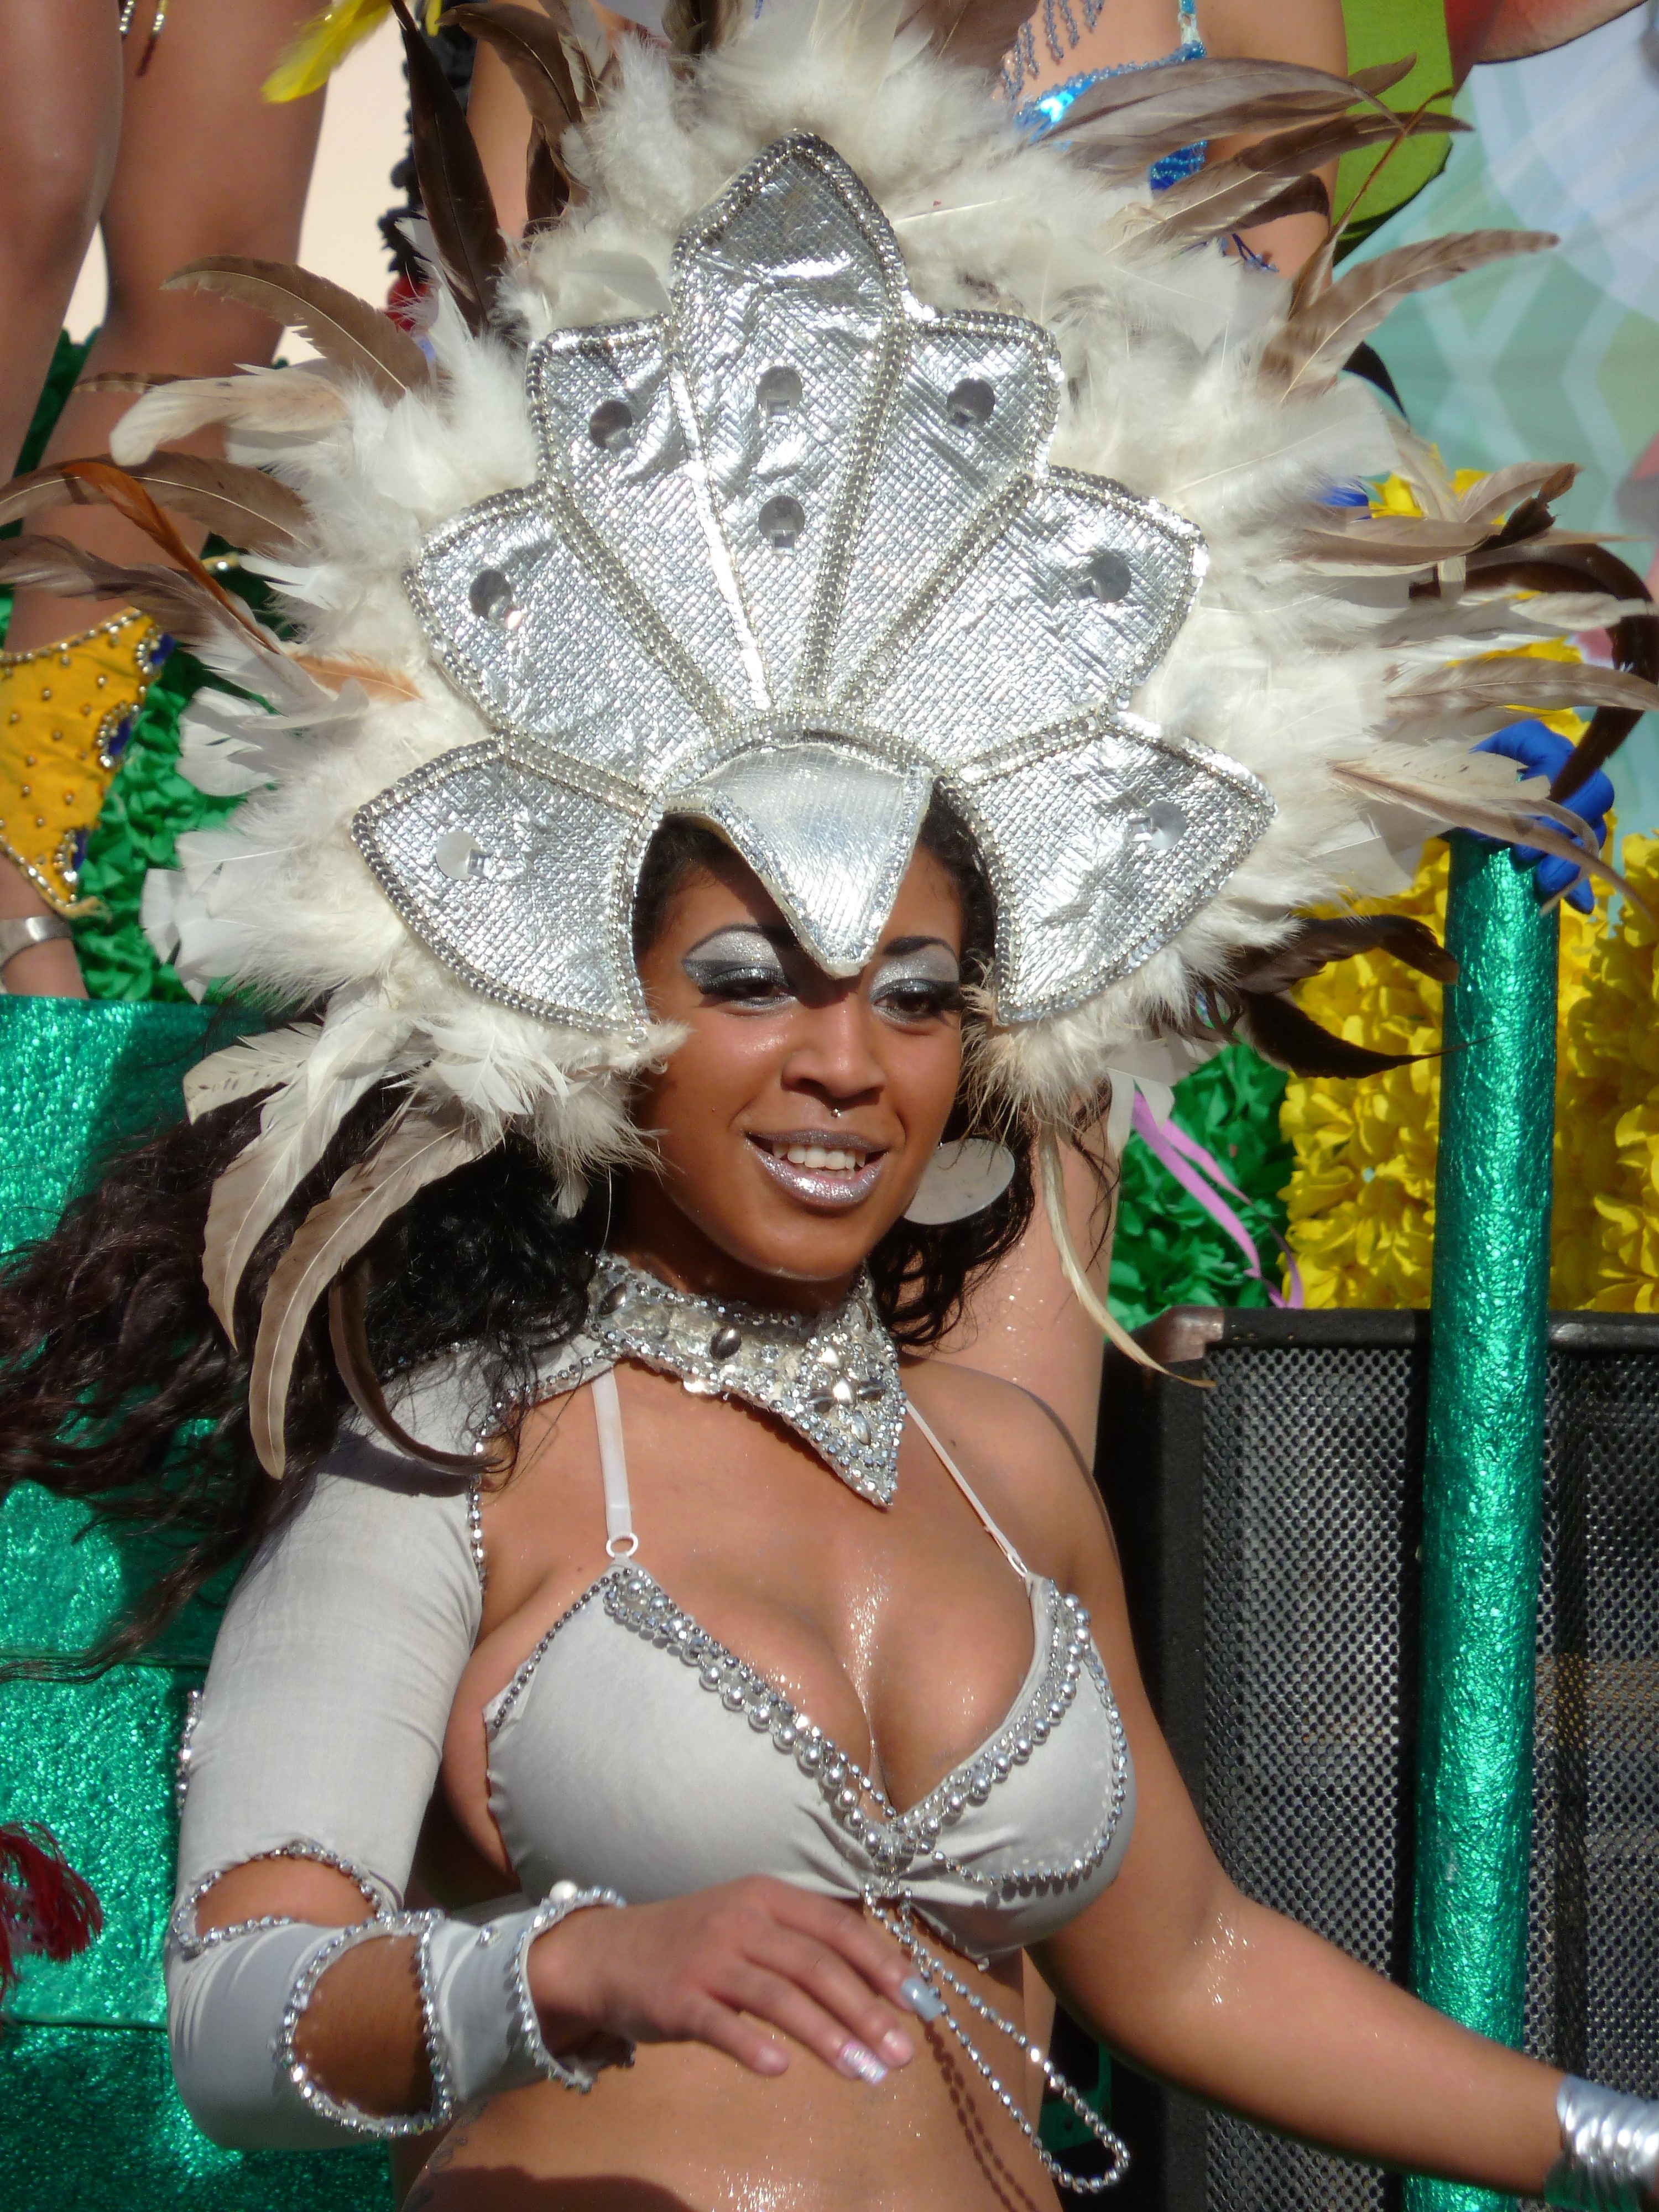
dance, carnival, parade, dancer, festival, feathers, samba, event, costume, loul, beautiful woman